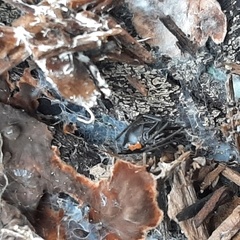
Species: Lactrodectus_hesperus